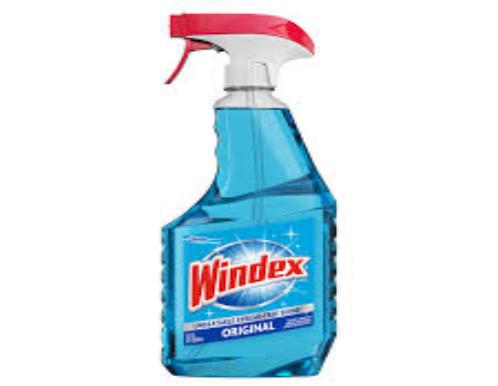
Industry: Necessities